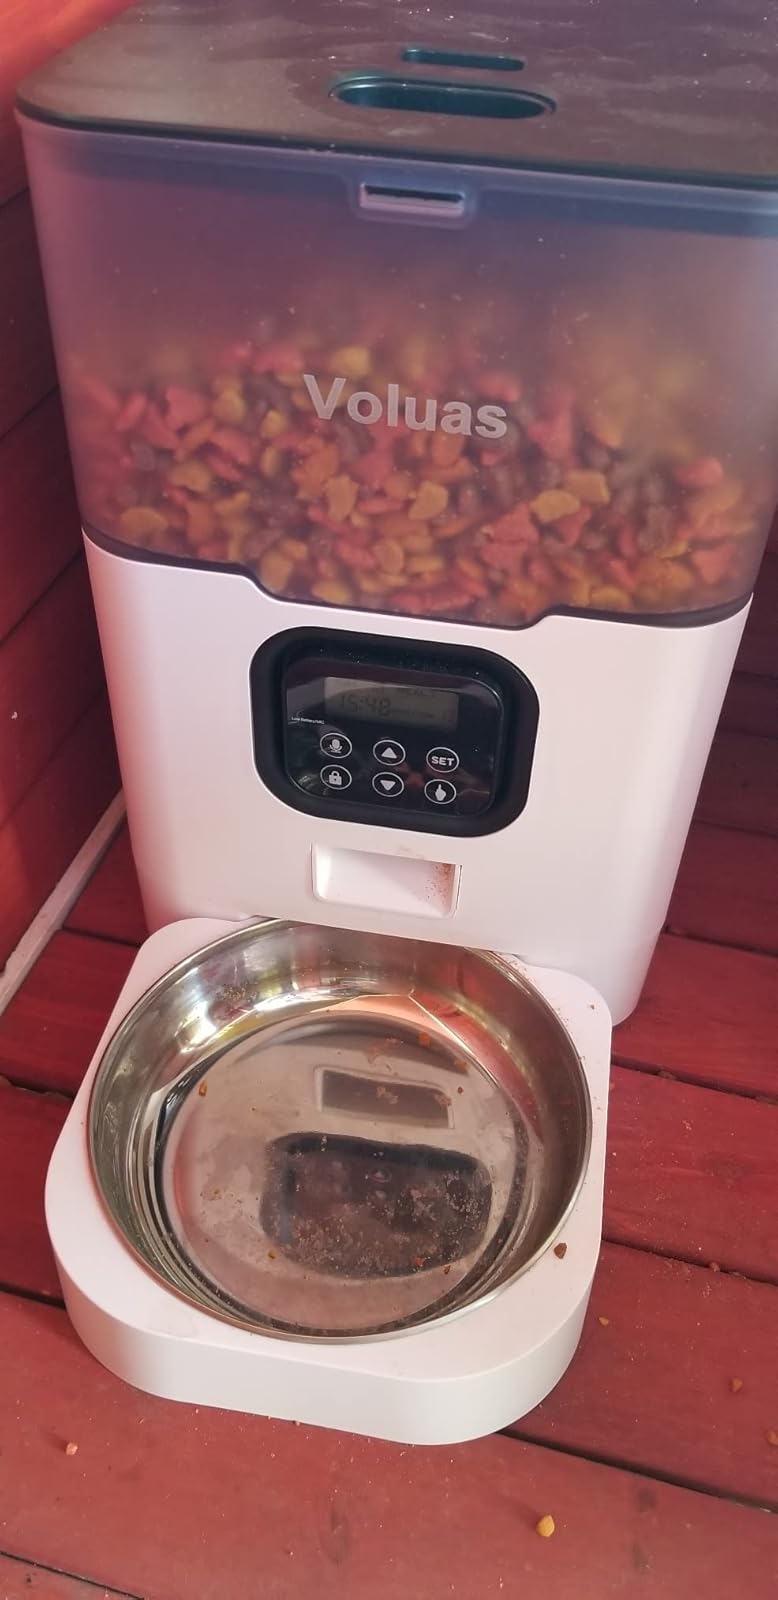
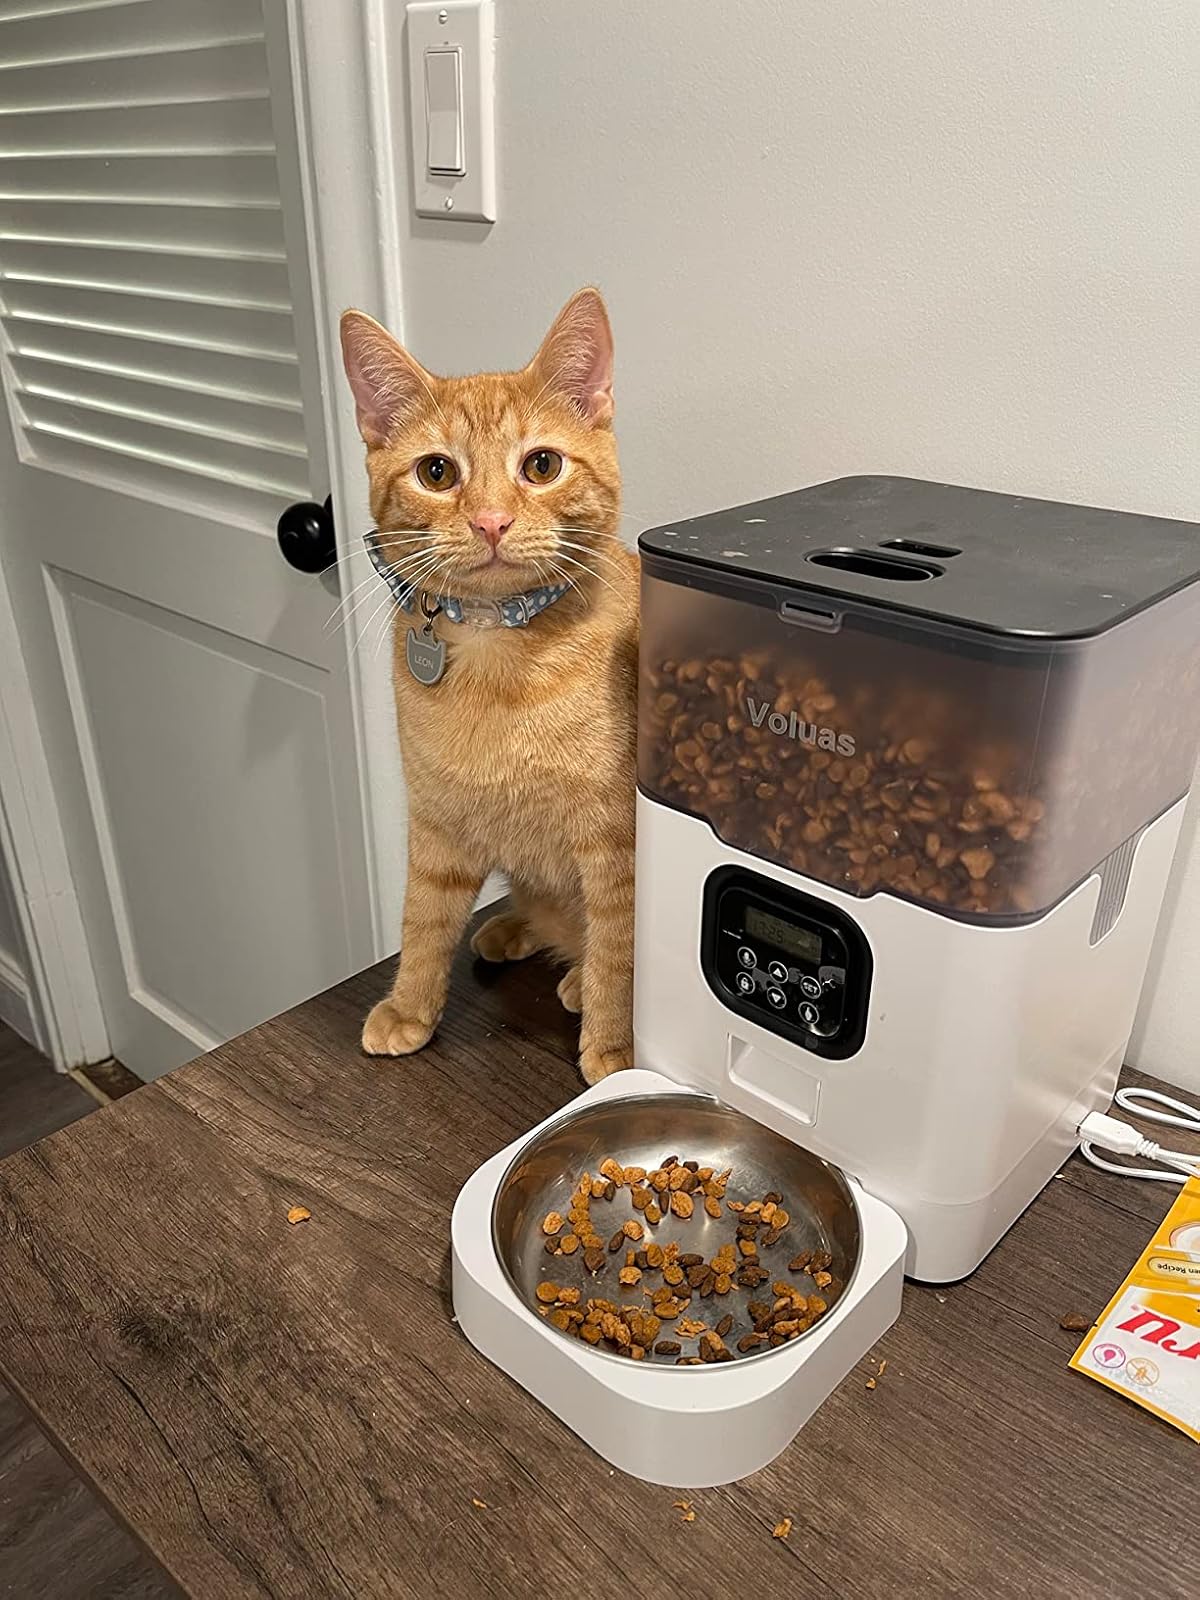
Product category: items_feeder
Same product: yes